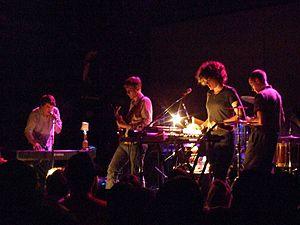
Sunset Rubdown est un groupe de rock indépendant canadien, originaire de Montréal, au Québec. À l'origine, il s'agit d'un projet solo de Spencer Krug de Wolf Parade. Depuis, le groupe s'est étoffé de Michael Doerkson, Camilla Wynne Ingr, Jordan Robson-Cramer et Mark « the Nuc » Nicol. Le groupe se sépare en 2009.